Iván Salgado López

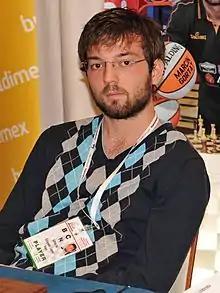
Iván Salgado López in 2013

Iván Salgado López (born 29 June 1991) is a Galician Spanish chess player, who attained the rank of Grandmaster in 2008. He won the Iberoamerican Chess Championship in 2012 and the Spanish Chess Championship in 2013, and again in 2017.